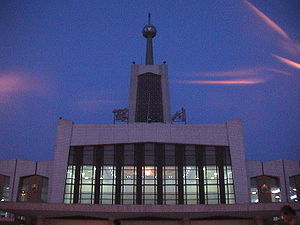
Yinchuan
Jernbanestationen i Yinchuan
Yinchuan er en kinesisk by på præfekturniveau som er hovedstad i den autonome region Ningxia Hui i det nordlige Kina. Det har et areal på 66.000 km², og en befolkning på 6.220.000 mennesker med en tæthed på 89.1 indb./km².